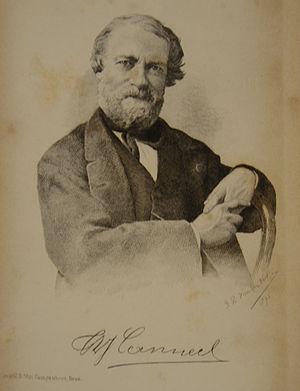
Théodore Joseph Canneel, né à Gand le 8 novembre 1817 et y décédé le 16 mai 1892, est un peintre belge.